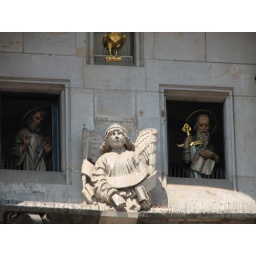
each hour the clock tower opens up with figures in each window, these changes over the 5 mins after the hour.